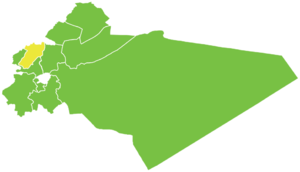
Le District d'al-Zabadani est l'un des dix districts du Gouvernorat de Rif Dimachq, situé dans le sud de la Syrie ; son centre administratif est la ville d'al-Zabadani. D'après le Bureau central des statistiques syrien, sa population était de 63 780 habitants en 2004.